Norwegian Sea

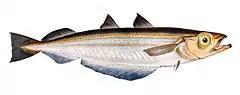
Blue whiting

Blue whiting ("Micromesistius poutassou") has benefited from the decline of the herring and capelin stocks as it assumed the role of major predator of plankton. The blue whiting spawns near the British Isles. The sea currents carry their eggs to the Norwegian Sea, and the adults also swim there to benefit from the food supply. The young spend the summer and the winter until February in Norwegian coastal waters and then return to the warmer waters west of Scotland. The Norwegian Arctic cod mostly occurs in the Barents Sea and at the Svalbard Archipelago. In the rest of the Norwegian Sea, it is found only during the reproduction season, at the Lofoten Islands, whereas "Pollachius virens" and haddock spawn in the coastal waters. Mackerel is an important commercial fish. The coral reefs are populated by different species of the genus "Sebastes".